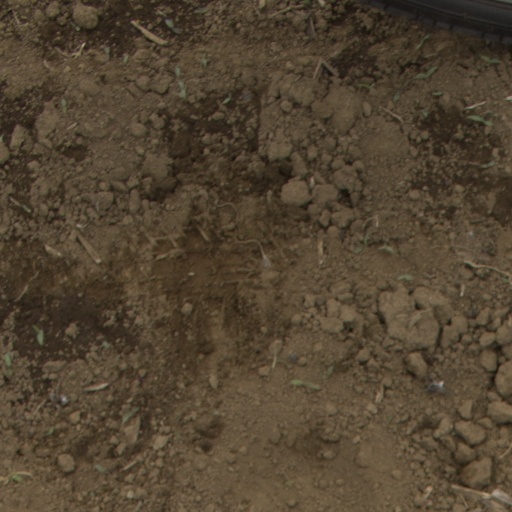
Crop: Jerusalem artichoke